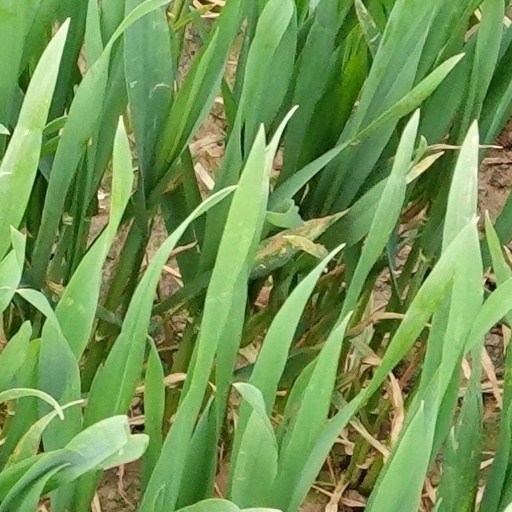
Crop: wheat